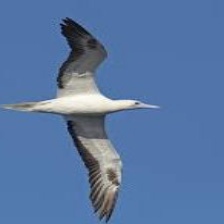
Species: ABBOTTS BOOBY
Scientific name: PAPASULA ABBOTTI